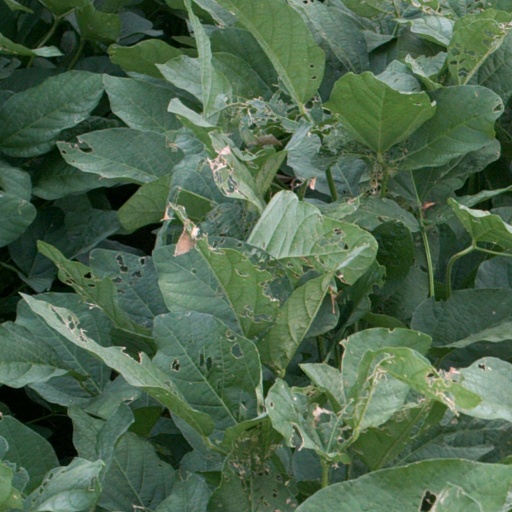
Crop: soybean